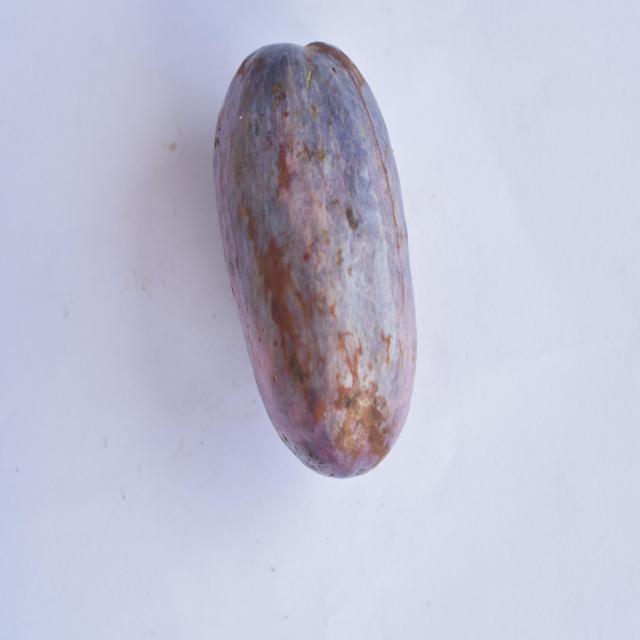
Plum grade: unaffected